Civilian Conservation Corps Camp S-52

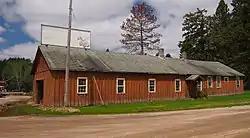
Civilian Conservation Corps Camp S-52 from the southeast

Civilian Conservation Corps Camp S-52 is a former forestry camp of the Civilian Conservation Corps (CCC) in the unincorporated community of Cusson, Minnesota, United States. Four workshops built around 1933 survive from the time of the camp, which was one of the 25 original CCC camps established in Minnesota in the first year of the program. The buildings were listed on the National Register of Historic Places in 1989 for their local significance in the theme of politics/government. They were nominated for being the area's only known surviving CCC buildings. Civilian Conservation Corps camps were typically populated with simple utilitarian structures only intended for temporary use, and thus few survive to the present day.